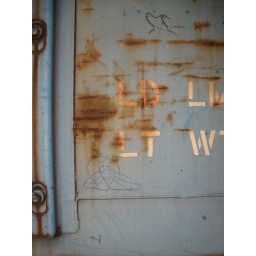
two different cat in hat styles